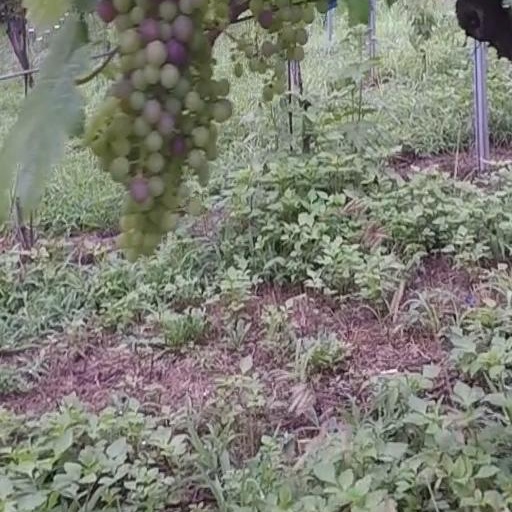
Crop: grape